Bombing of South-East Asia (1944–1945)

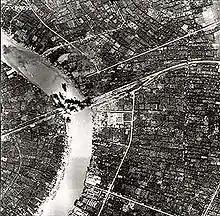
Bombing of Rama VI Bridge

Although Thailand declared war on both the United States and the United Kingdom, the former chose to treat the declaration as made under duress on account of the Japanese invasion and hence null. The British accepted the declaration and considered Thailand an enemy. According to a report of December 1945, the Allies dropped 18,583 bombs on Thailand, resulting in the death of 8,711 people and the destruction of 9,616 buildings, 617 trucks, 73 locomotives and 173 other vehicles. A further 1,194 buildings were damaged. The prime target of the campaign was Bangkok, the Thai capital. Rural areas were almost entirely unaffected.